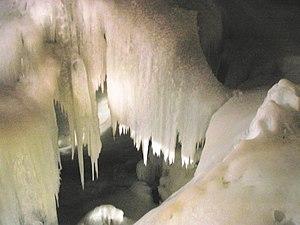
Le massif du Dachstein est une chaîne de montagnes fortement karstique des Préalpes orientales septentrionales. Elle se situe entièrement en Autriche, s'étendant sur des portions du land de Salzbourg, de la Haute-Autriche et la Styrie : aussi l'appelle-t-on fréquemment la « chaîne des trois pays ». Le point culminant de cette chaîne montagneuse est le Hoher Dachstein, d'une altitude de 2 995 m.